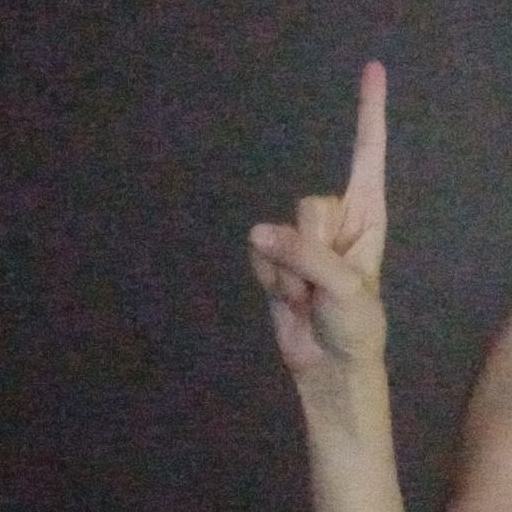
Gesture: one